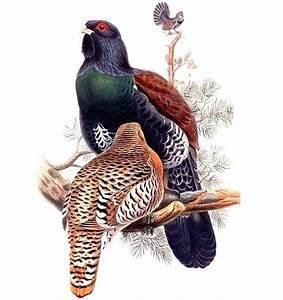
chicken